Maïva Hamadouche

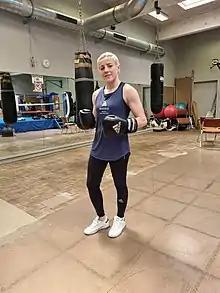
Maïva Hamadouche, 2021

Maïva Hamadouche (born 4 November 1989) is a French professional boxer and police officer who held the IBF female super-featherweight title from November 2016 to November 2021. At regional level, she held the French female lightweight title in 2014 and the European female lightweight title in 2015.